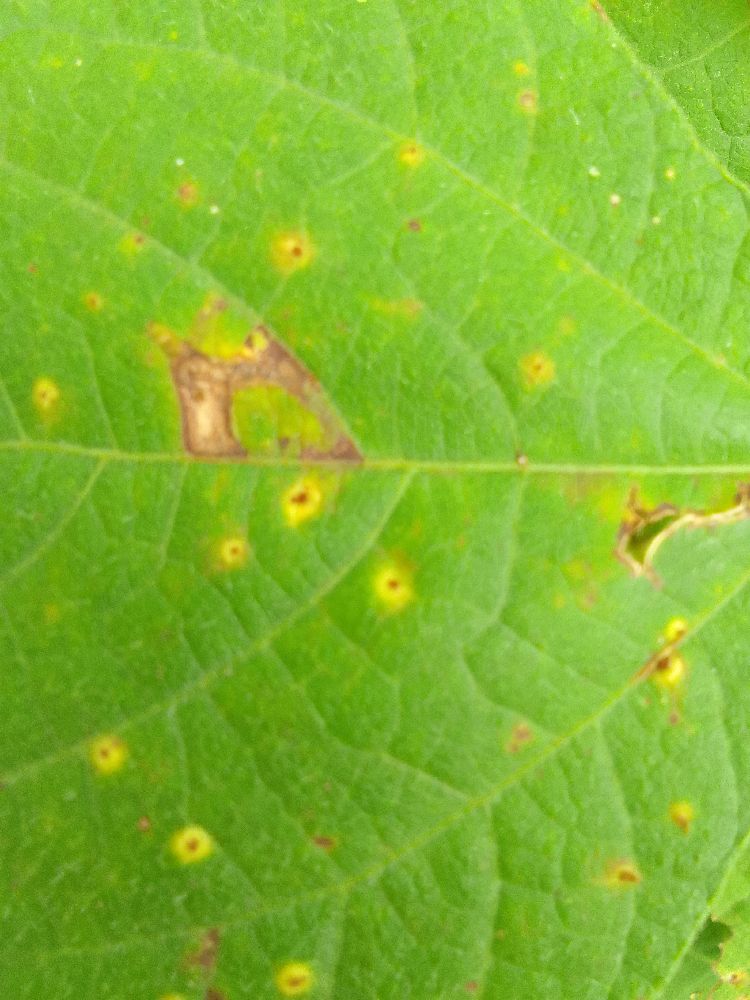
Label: rust